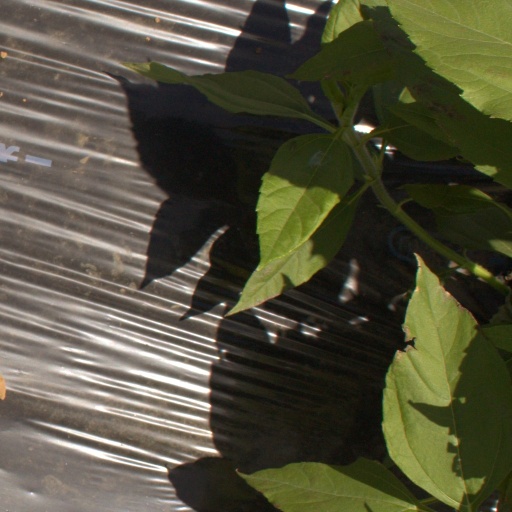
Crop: Jerusalem artichoke